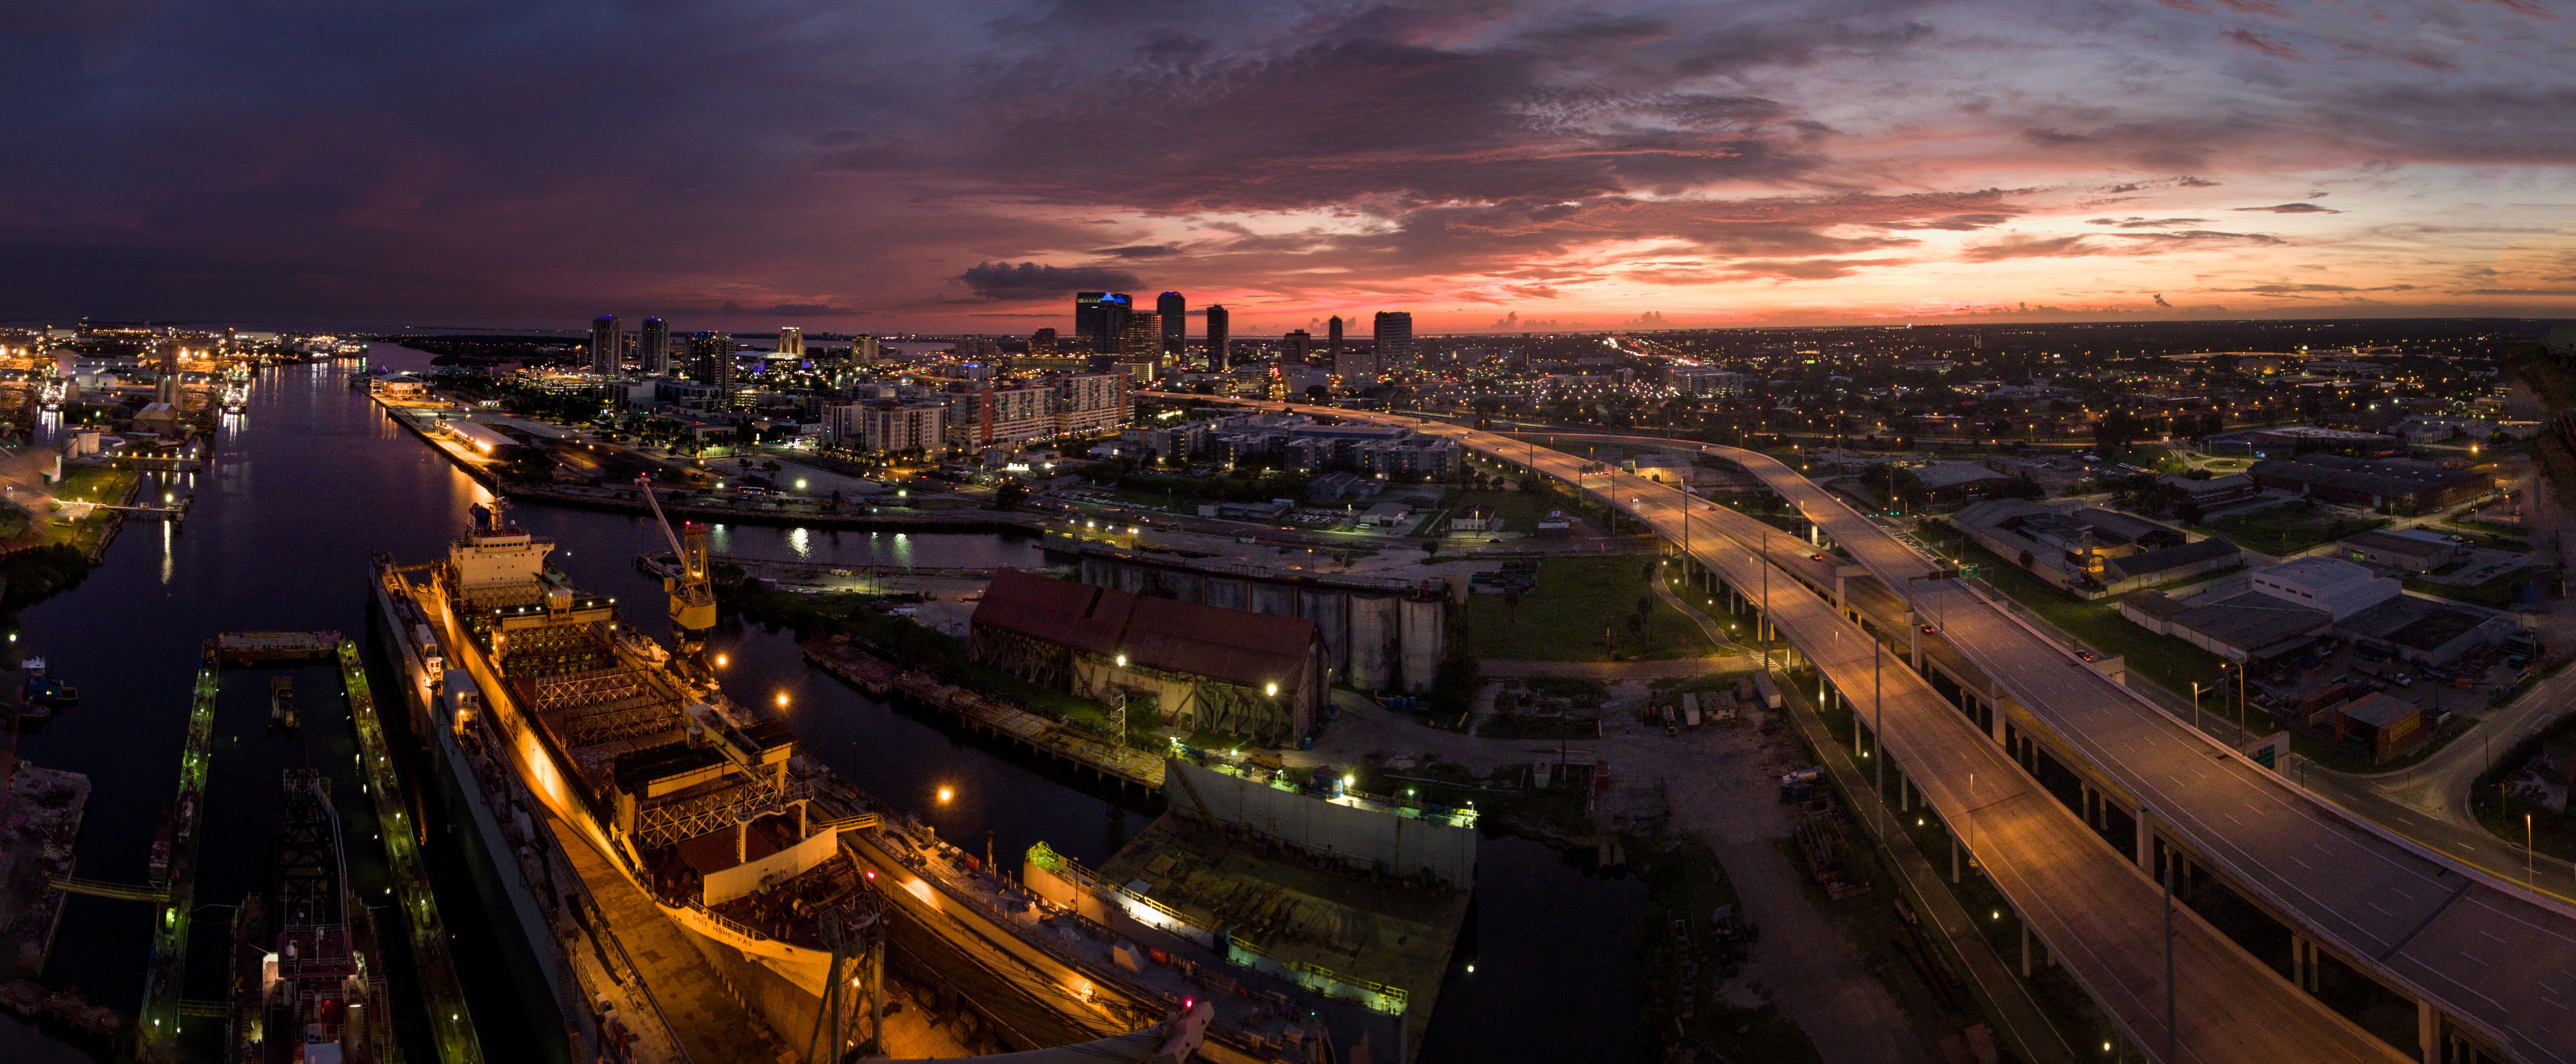
horizon, sunset, skyline, night, photography, city, skyscraper, cityscape, panorama, downtown, dusk, evening, metropolis, aerial photography, urban area, residential area, human settlement, metropolitan area